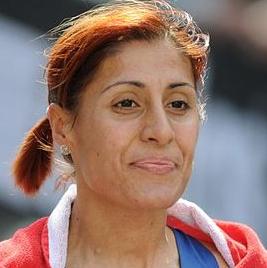
Age: 29